Paldiski

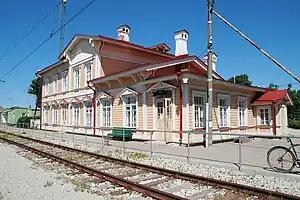
Paldiski railway station in 2011

The housing blocks in the town do not all appear dilapidated and abandoned, and several have been refitted and re-painted in recent years. There are also several new apartment buildings, and the green areas along with children's parks have been restored.